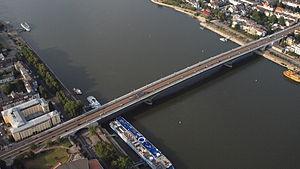
La Bundesstraße 56 est une Bundesstraße reliant la frontière néerlandaise, près de Selfkant, à Gummersbach.